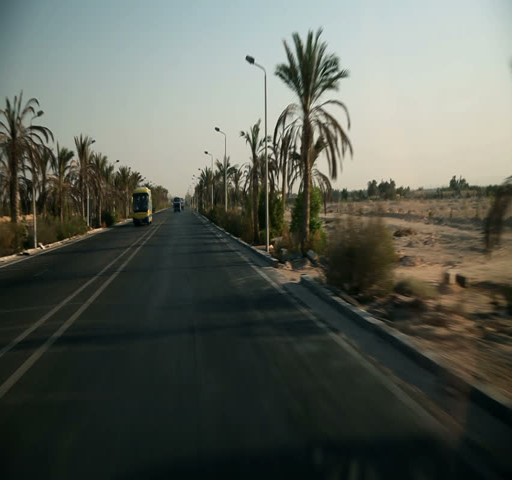
on road traveling with no life around